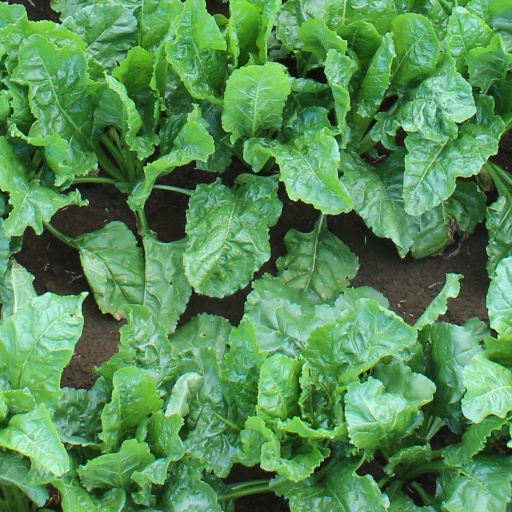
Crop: sugar beet